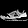
Label: Sneaker